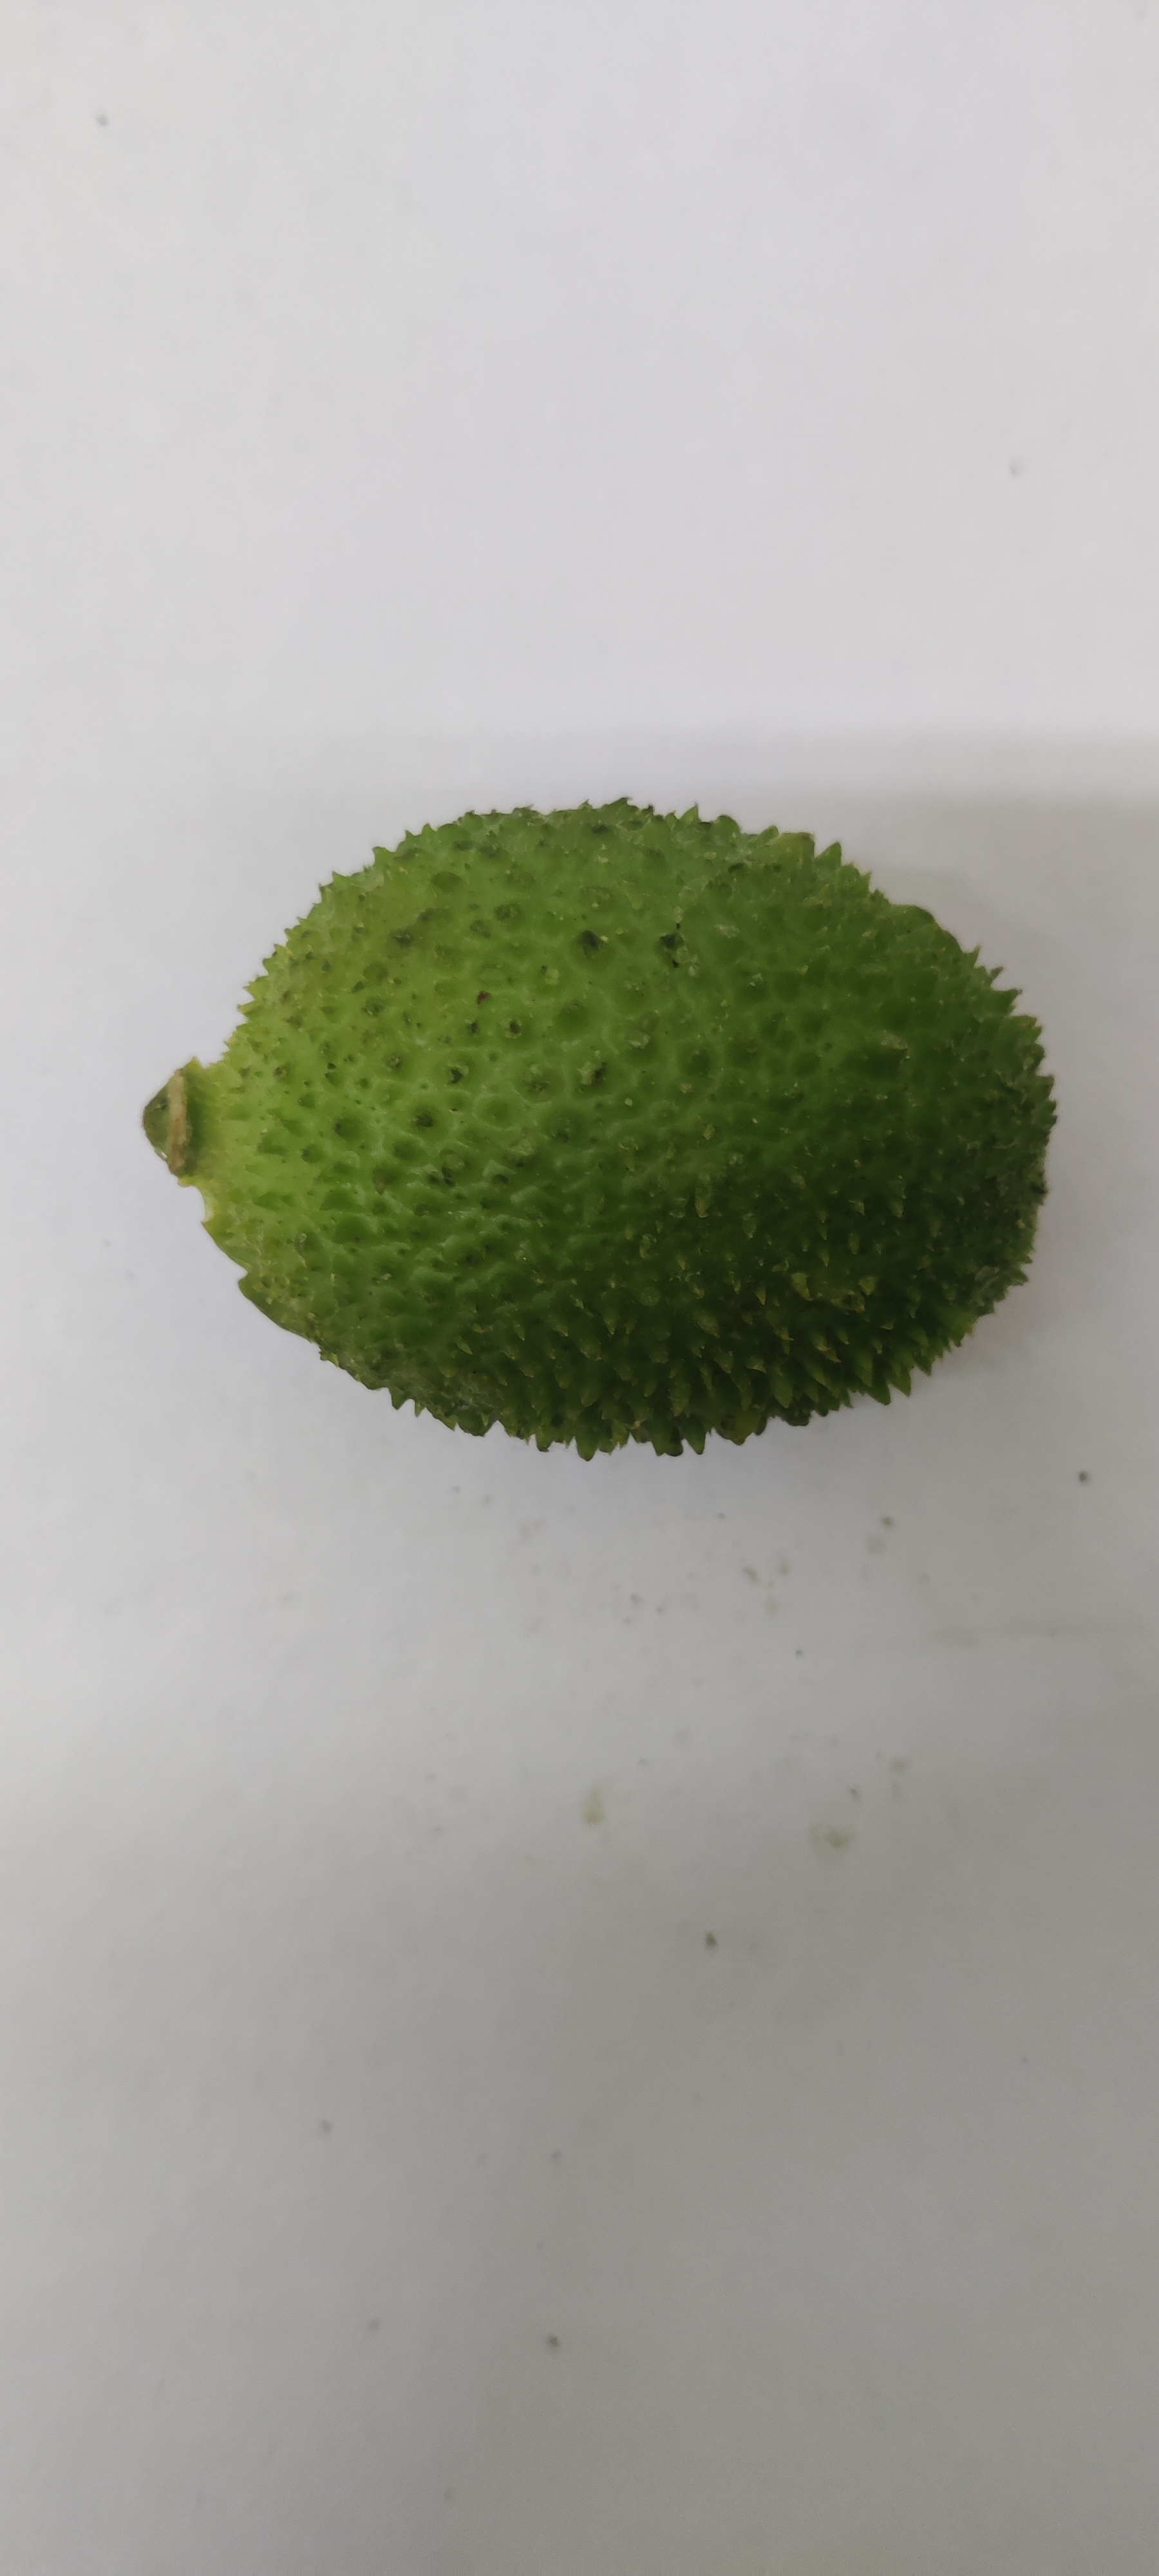
Crop: Spiny Gourd
Condition: Fresh